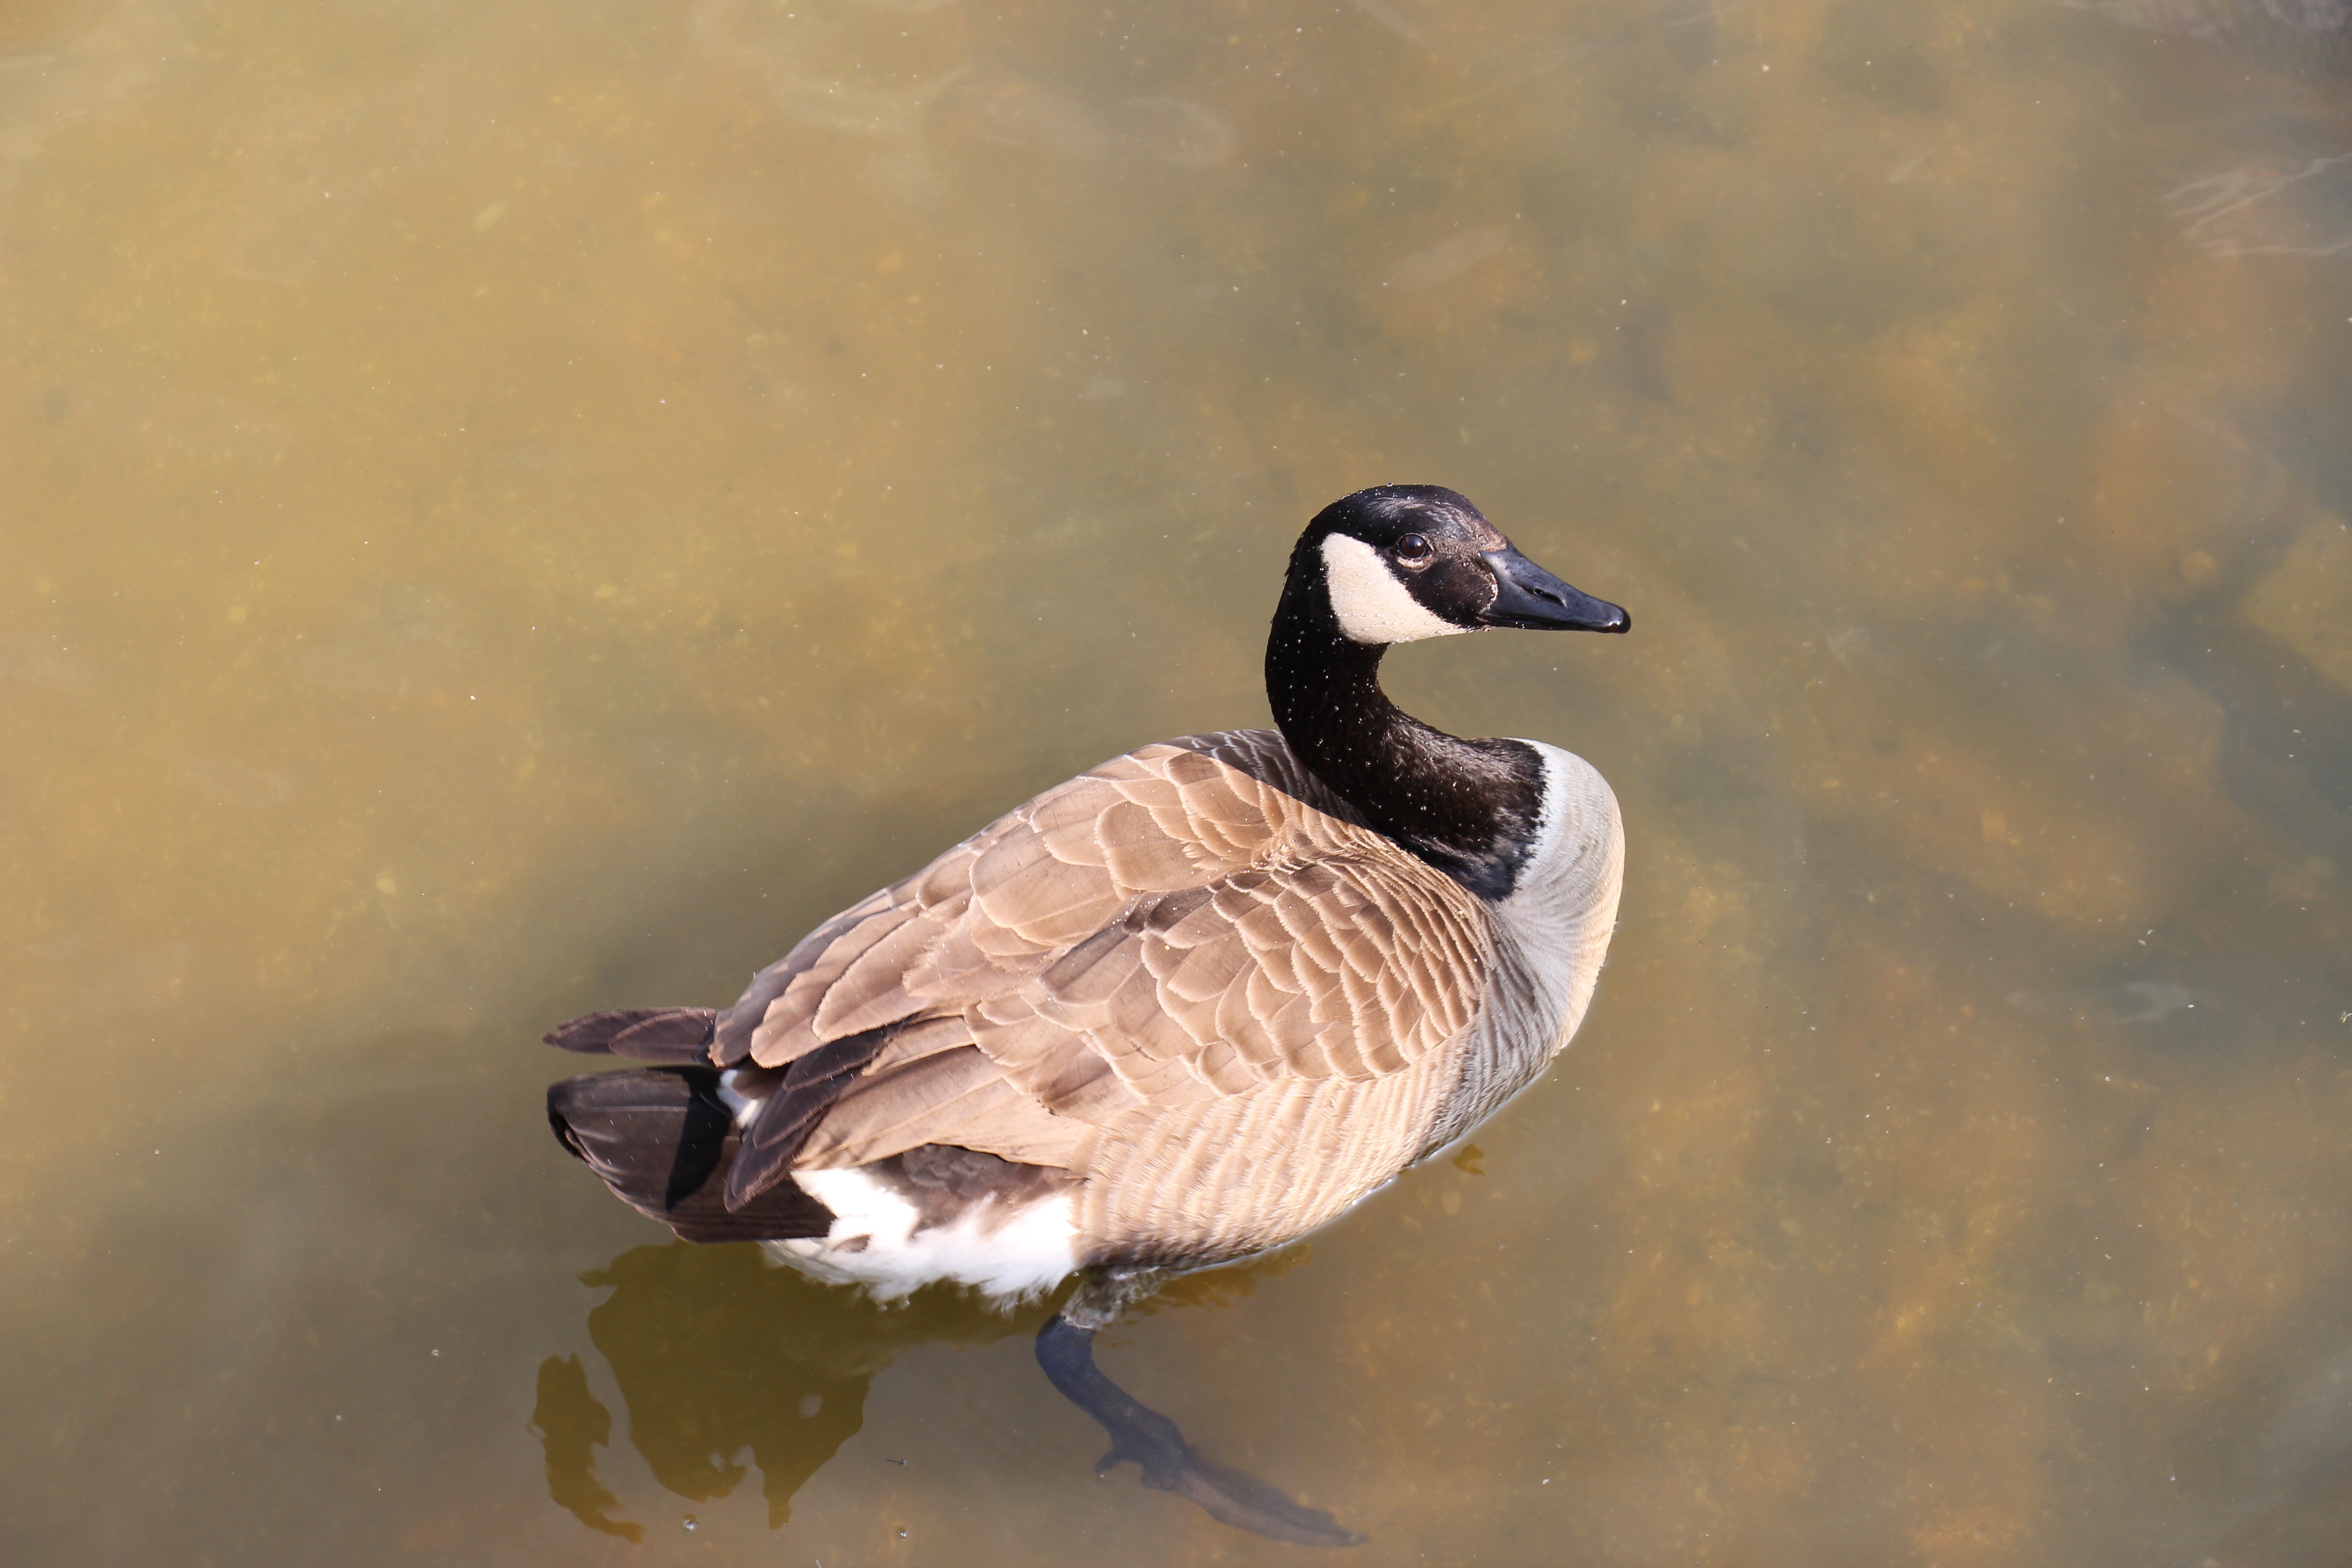
water, bird, wing, lake, pond, wildlife, swim, beak, brown, fauna, plumage, poultry, duck, goose, vertebrate, ducks, large, bill, waterfowl, water bird, mallard, canard, pelecaniformes, ganter, ducks geese and swans